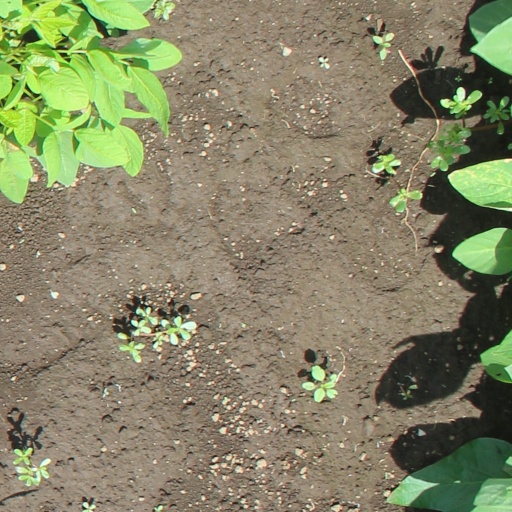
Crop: soybean